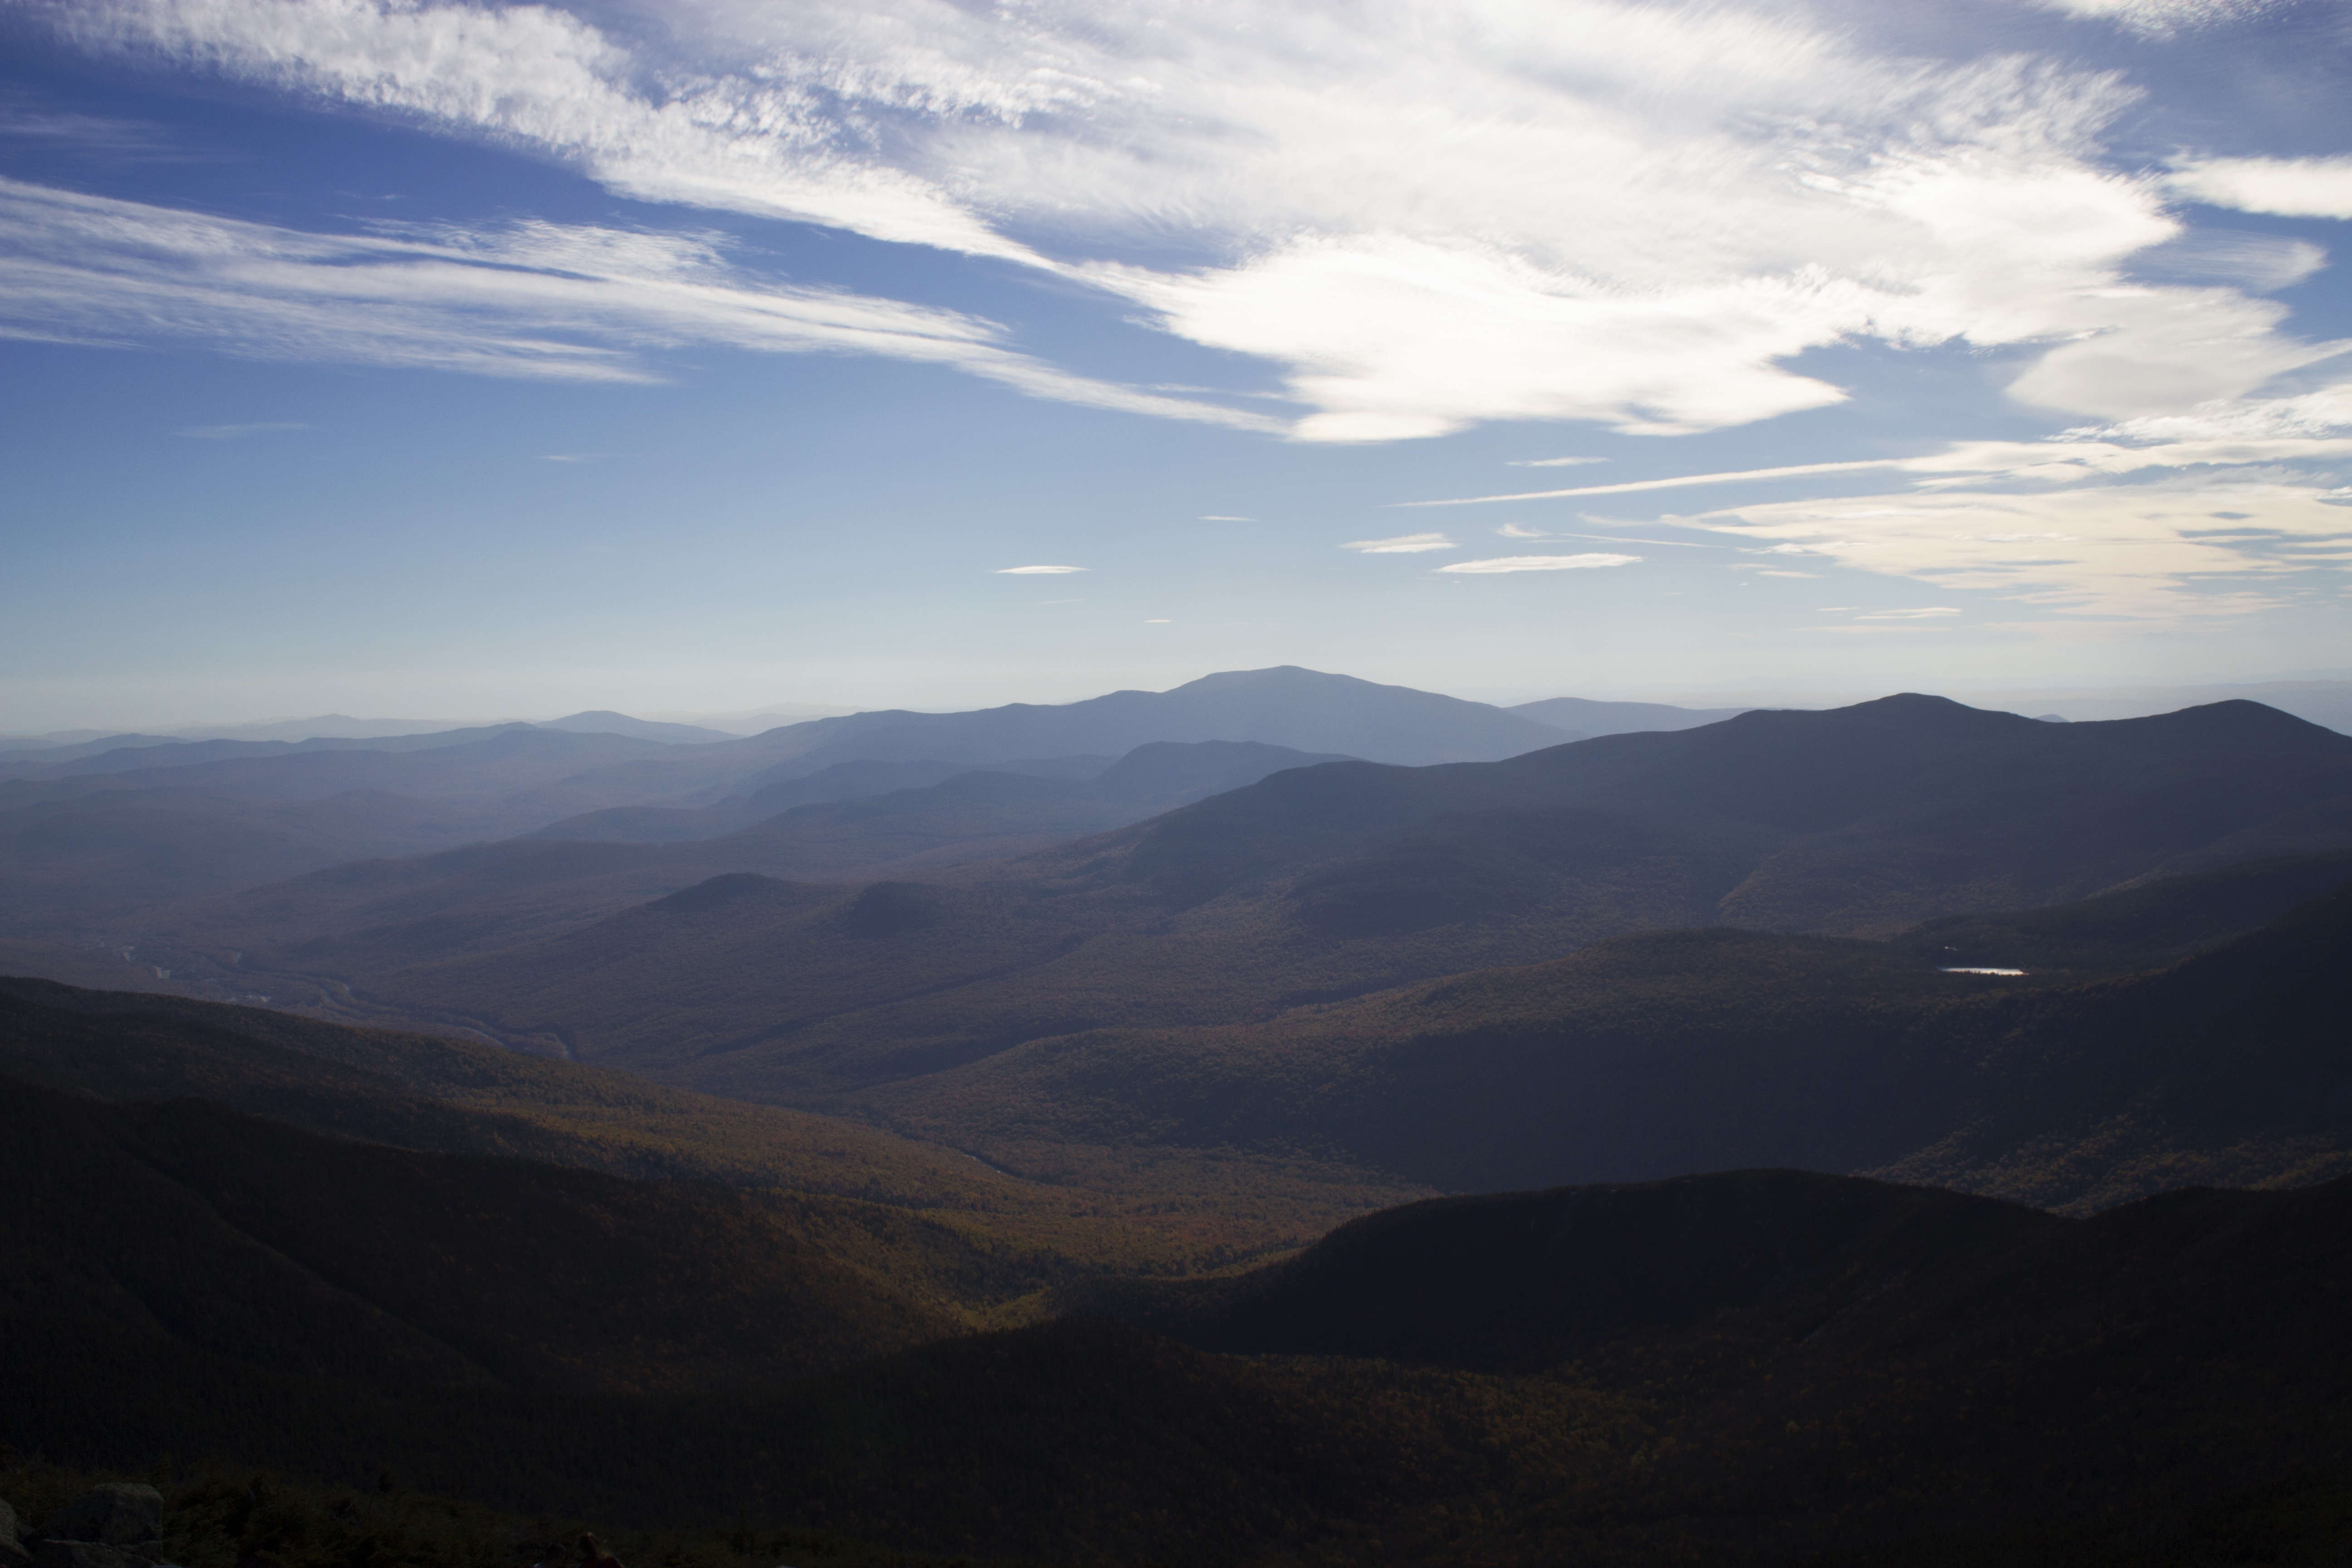
landscape, nature, wilderness, mountain, cloud, sky, sunrise, sunlight, morning, hill, dawn, valley, mountain range, dusk, highland, ridge, summit, clouds, mountains, alps, plateau, fell, loch, landform, geographical feature, atmospheric phenomenon, mountainous landforms, royalty free images